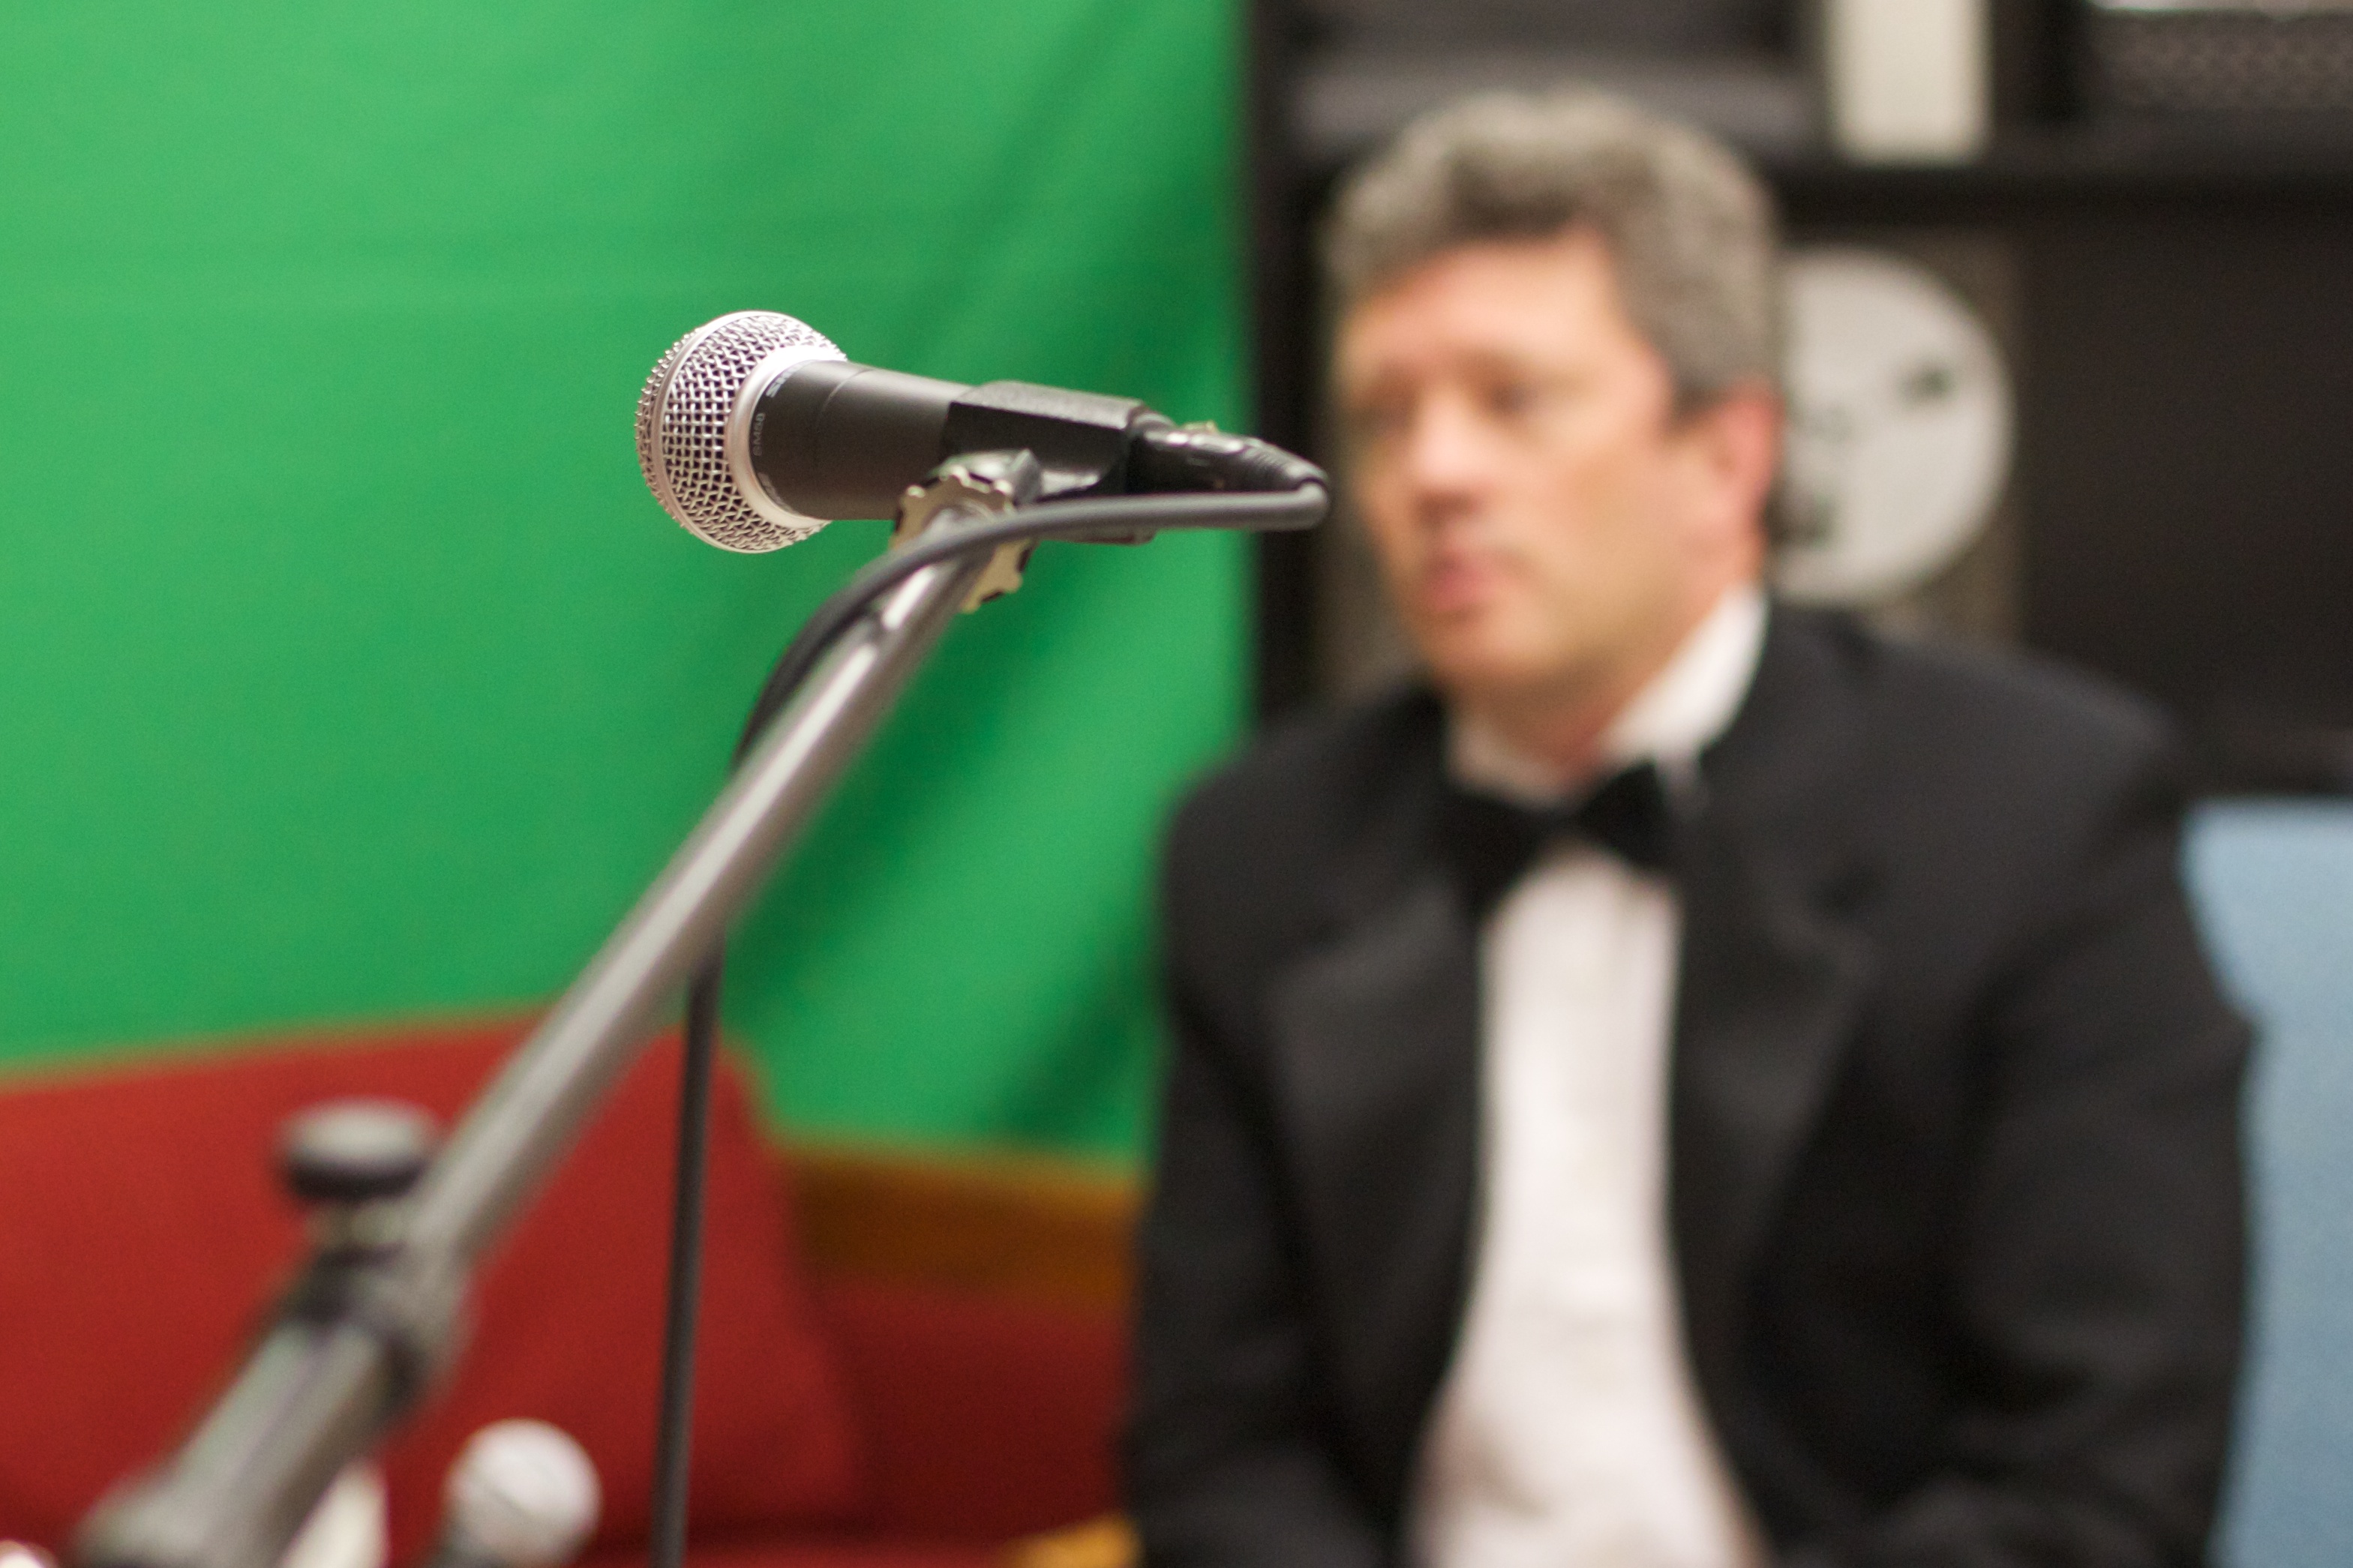
musician, singing, odyssey